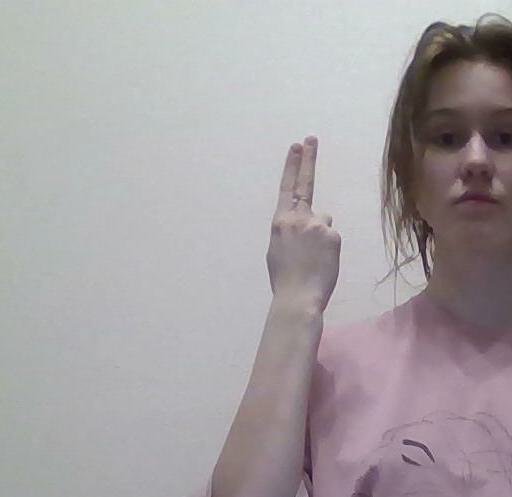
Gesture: two_up_inverted